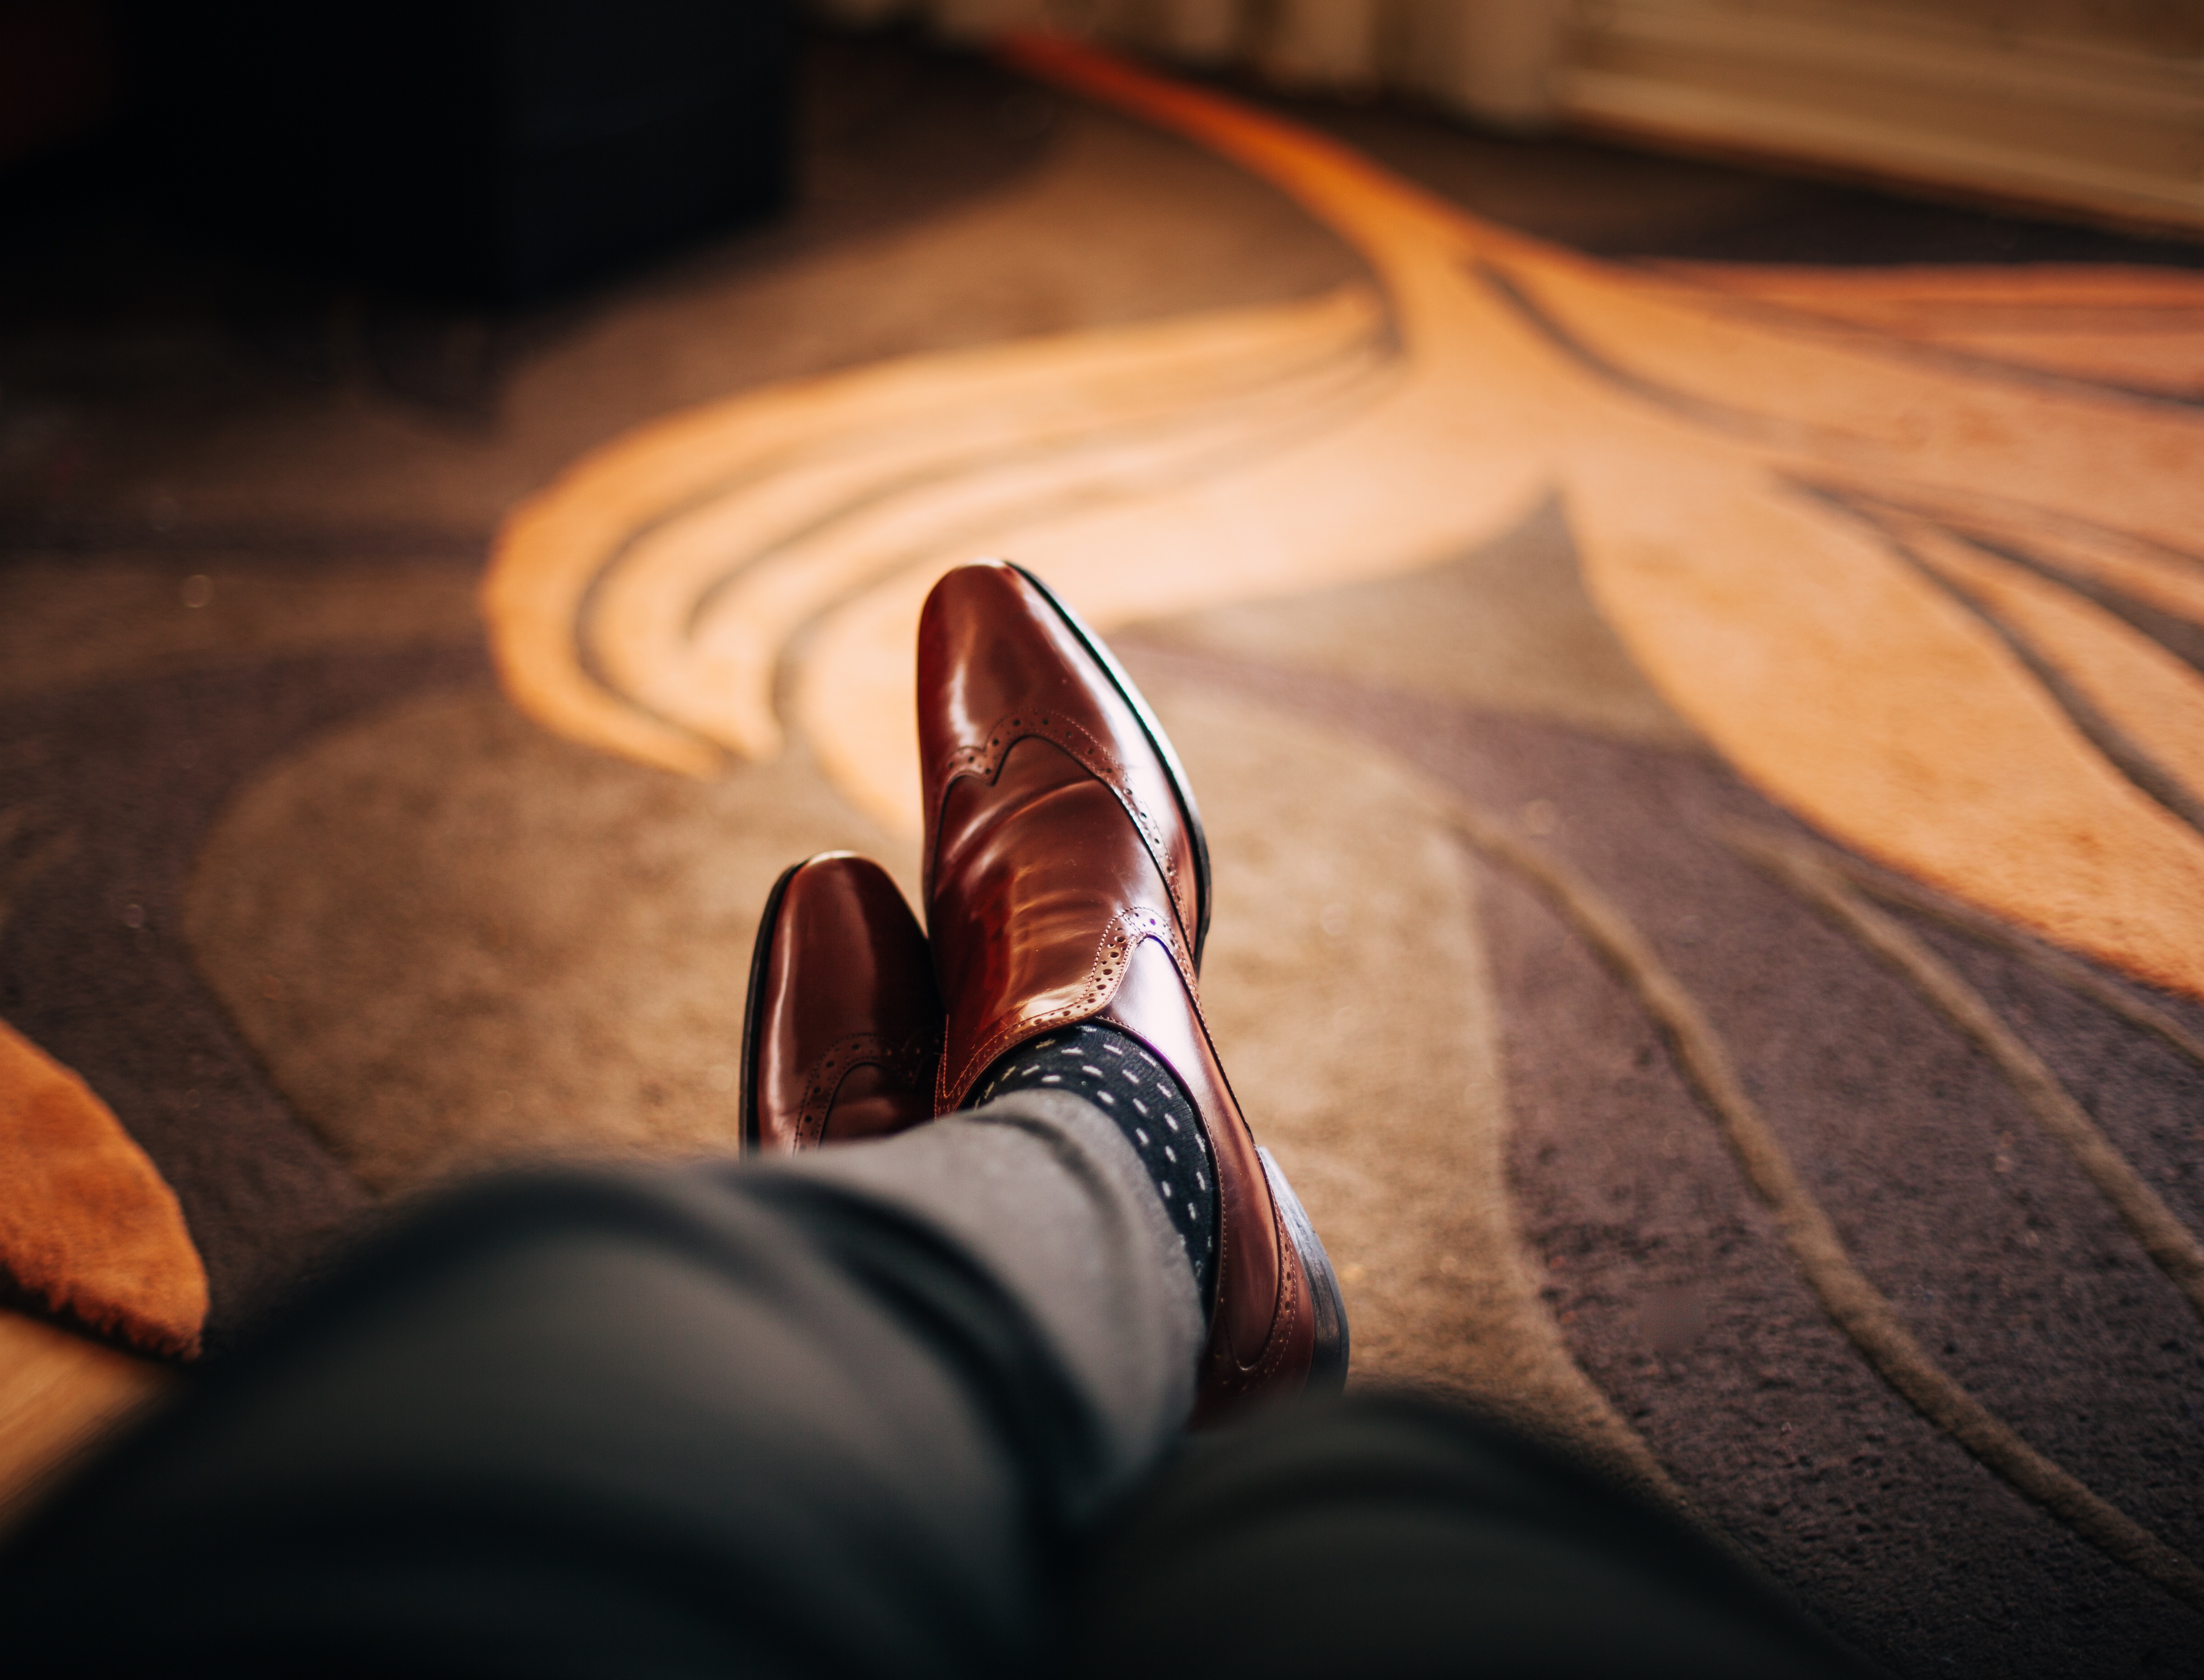
hand, shoe, light, wood, white, photography, guitar, feet, leg, finger, red, color, darkness, fashion, black, close up, glasses, footwear, sock, macro photography